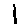
Label: 1